Pulp (tooth)

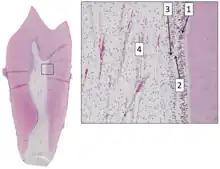
Diagram showing pulp histology:

The pulp is the connective tissue, nerves, blood vessels, and odontoblasts that comprise the innermost layer of a tooth. The pulp's activity and signalling processes regulate its behaviour.